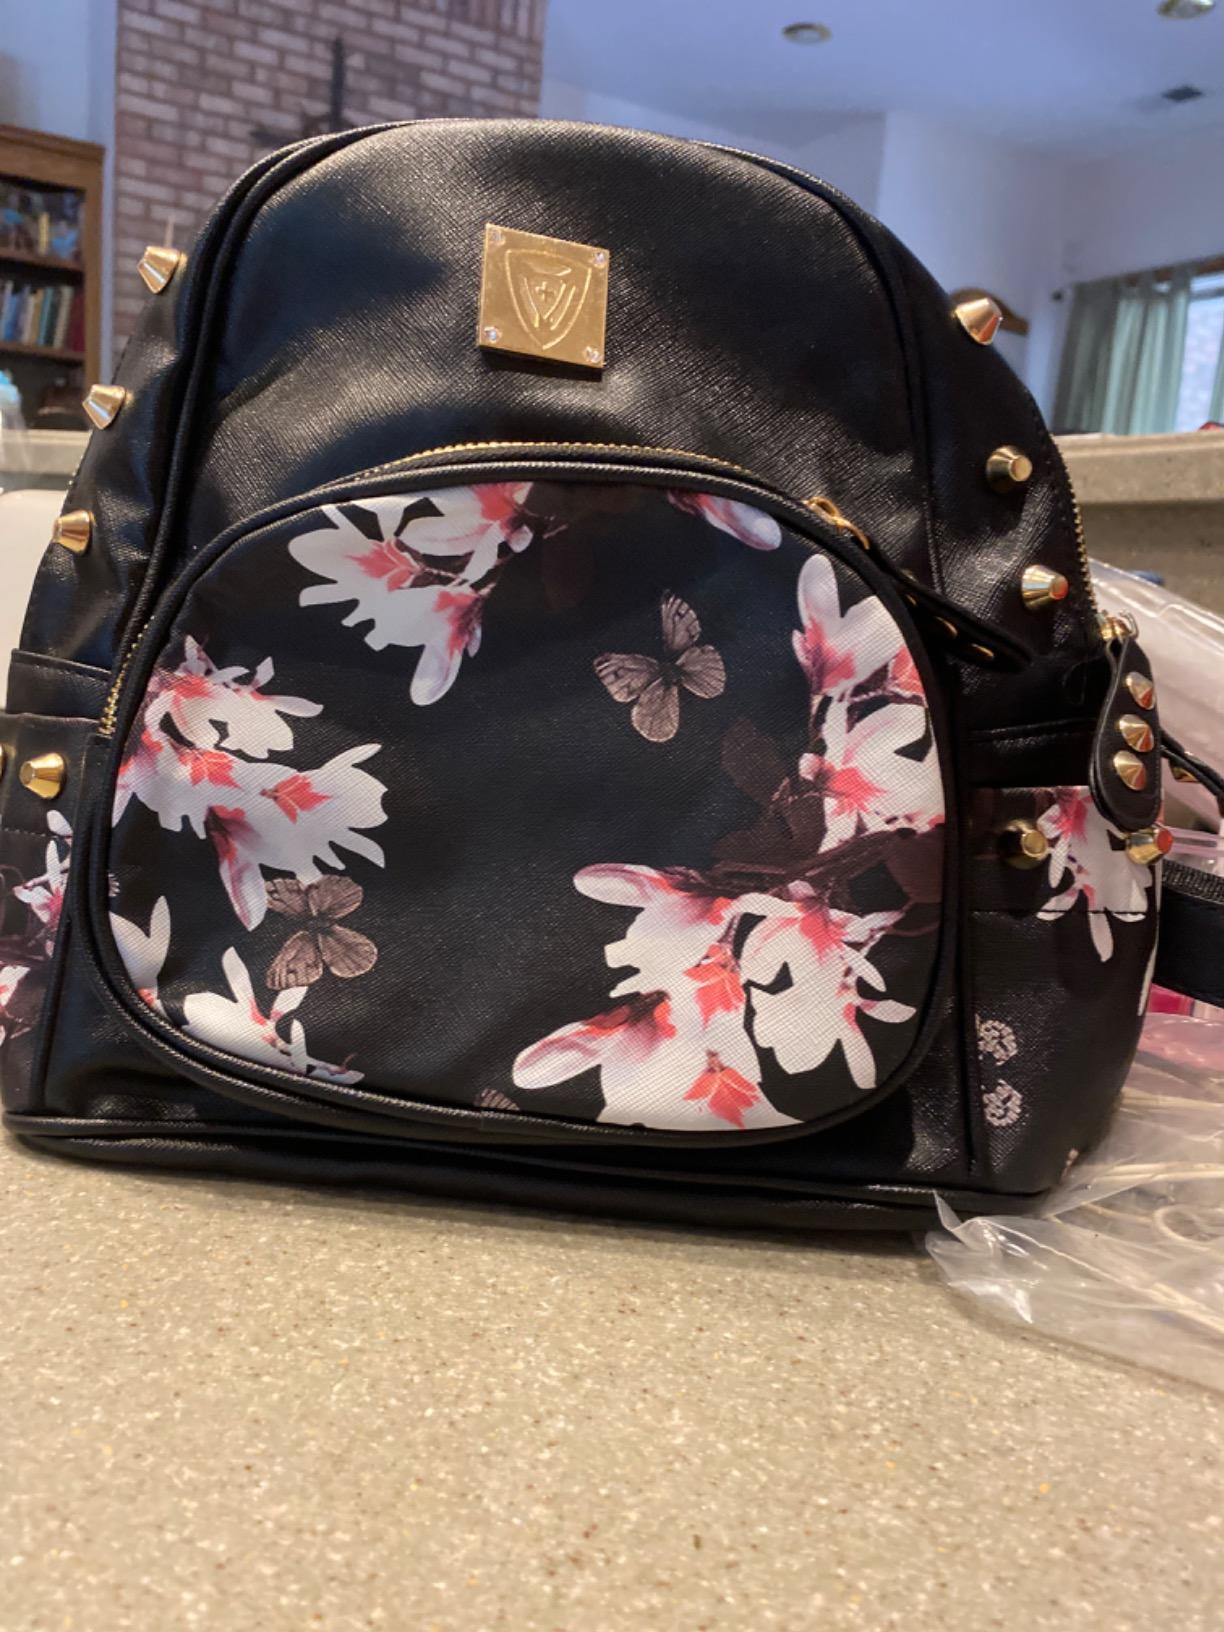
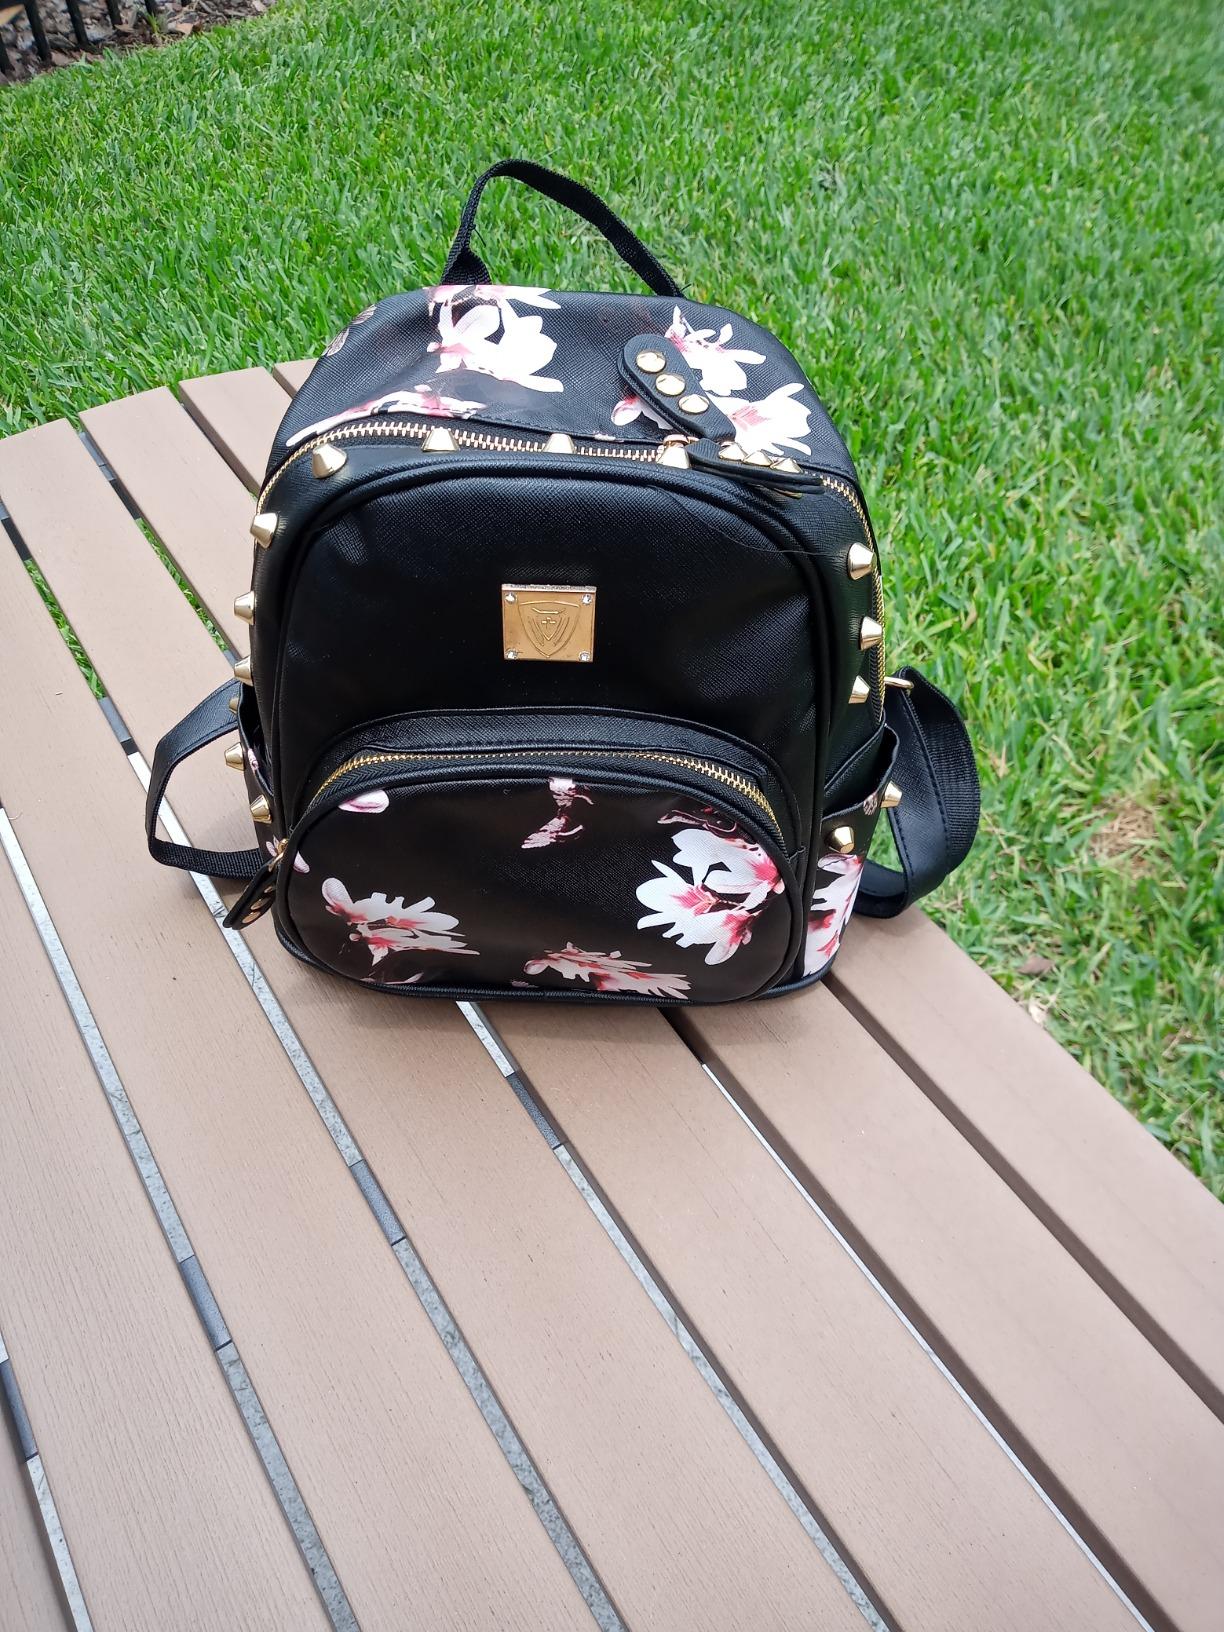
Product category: accessories_handbag
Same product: yes